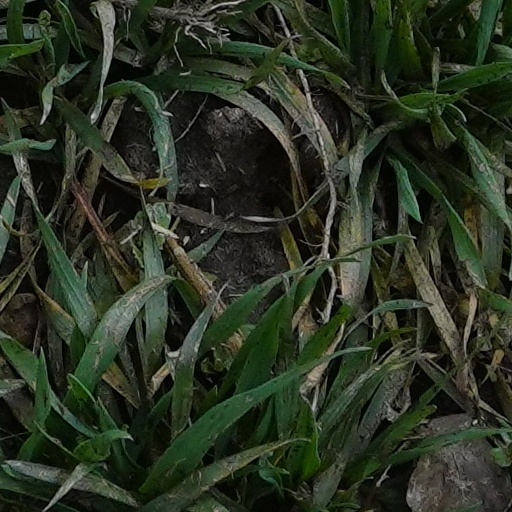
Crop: wheat